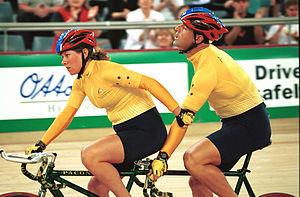
Kieran John Modra, né le 27 mars 1972 à Port Lincoln et mort le 13 novembre 2019 à Kingsford, est un athlète, nageur et coureur cycliste handisport australien.